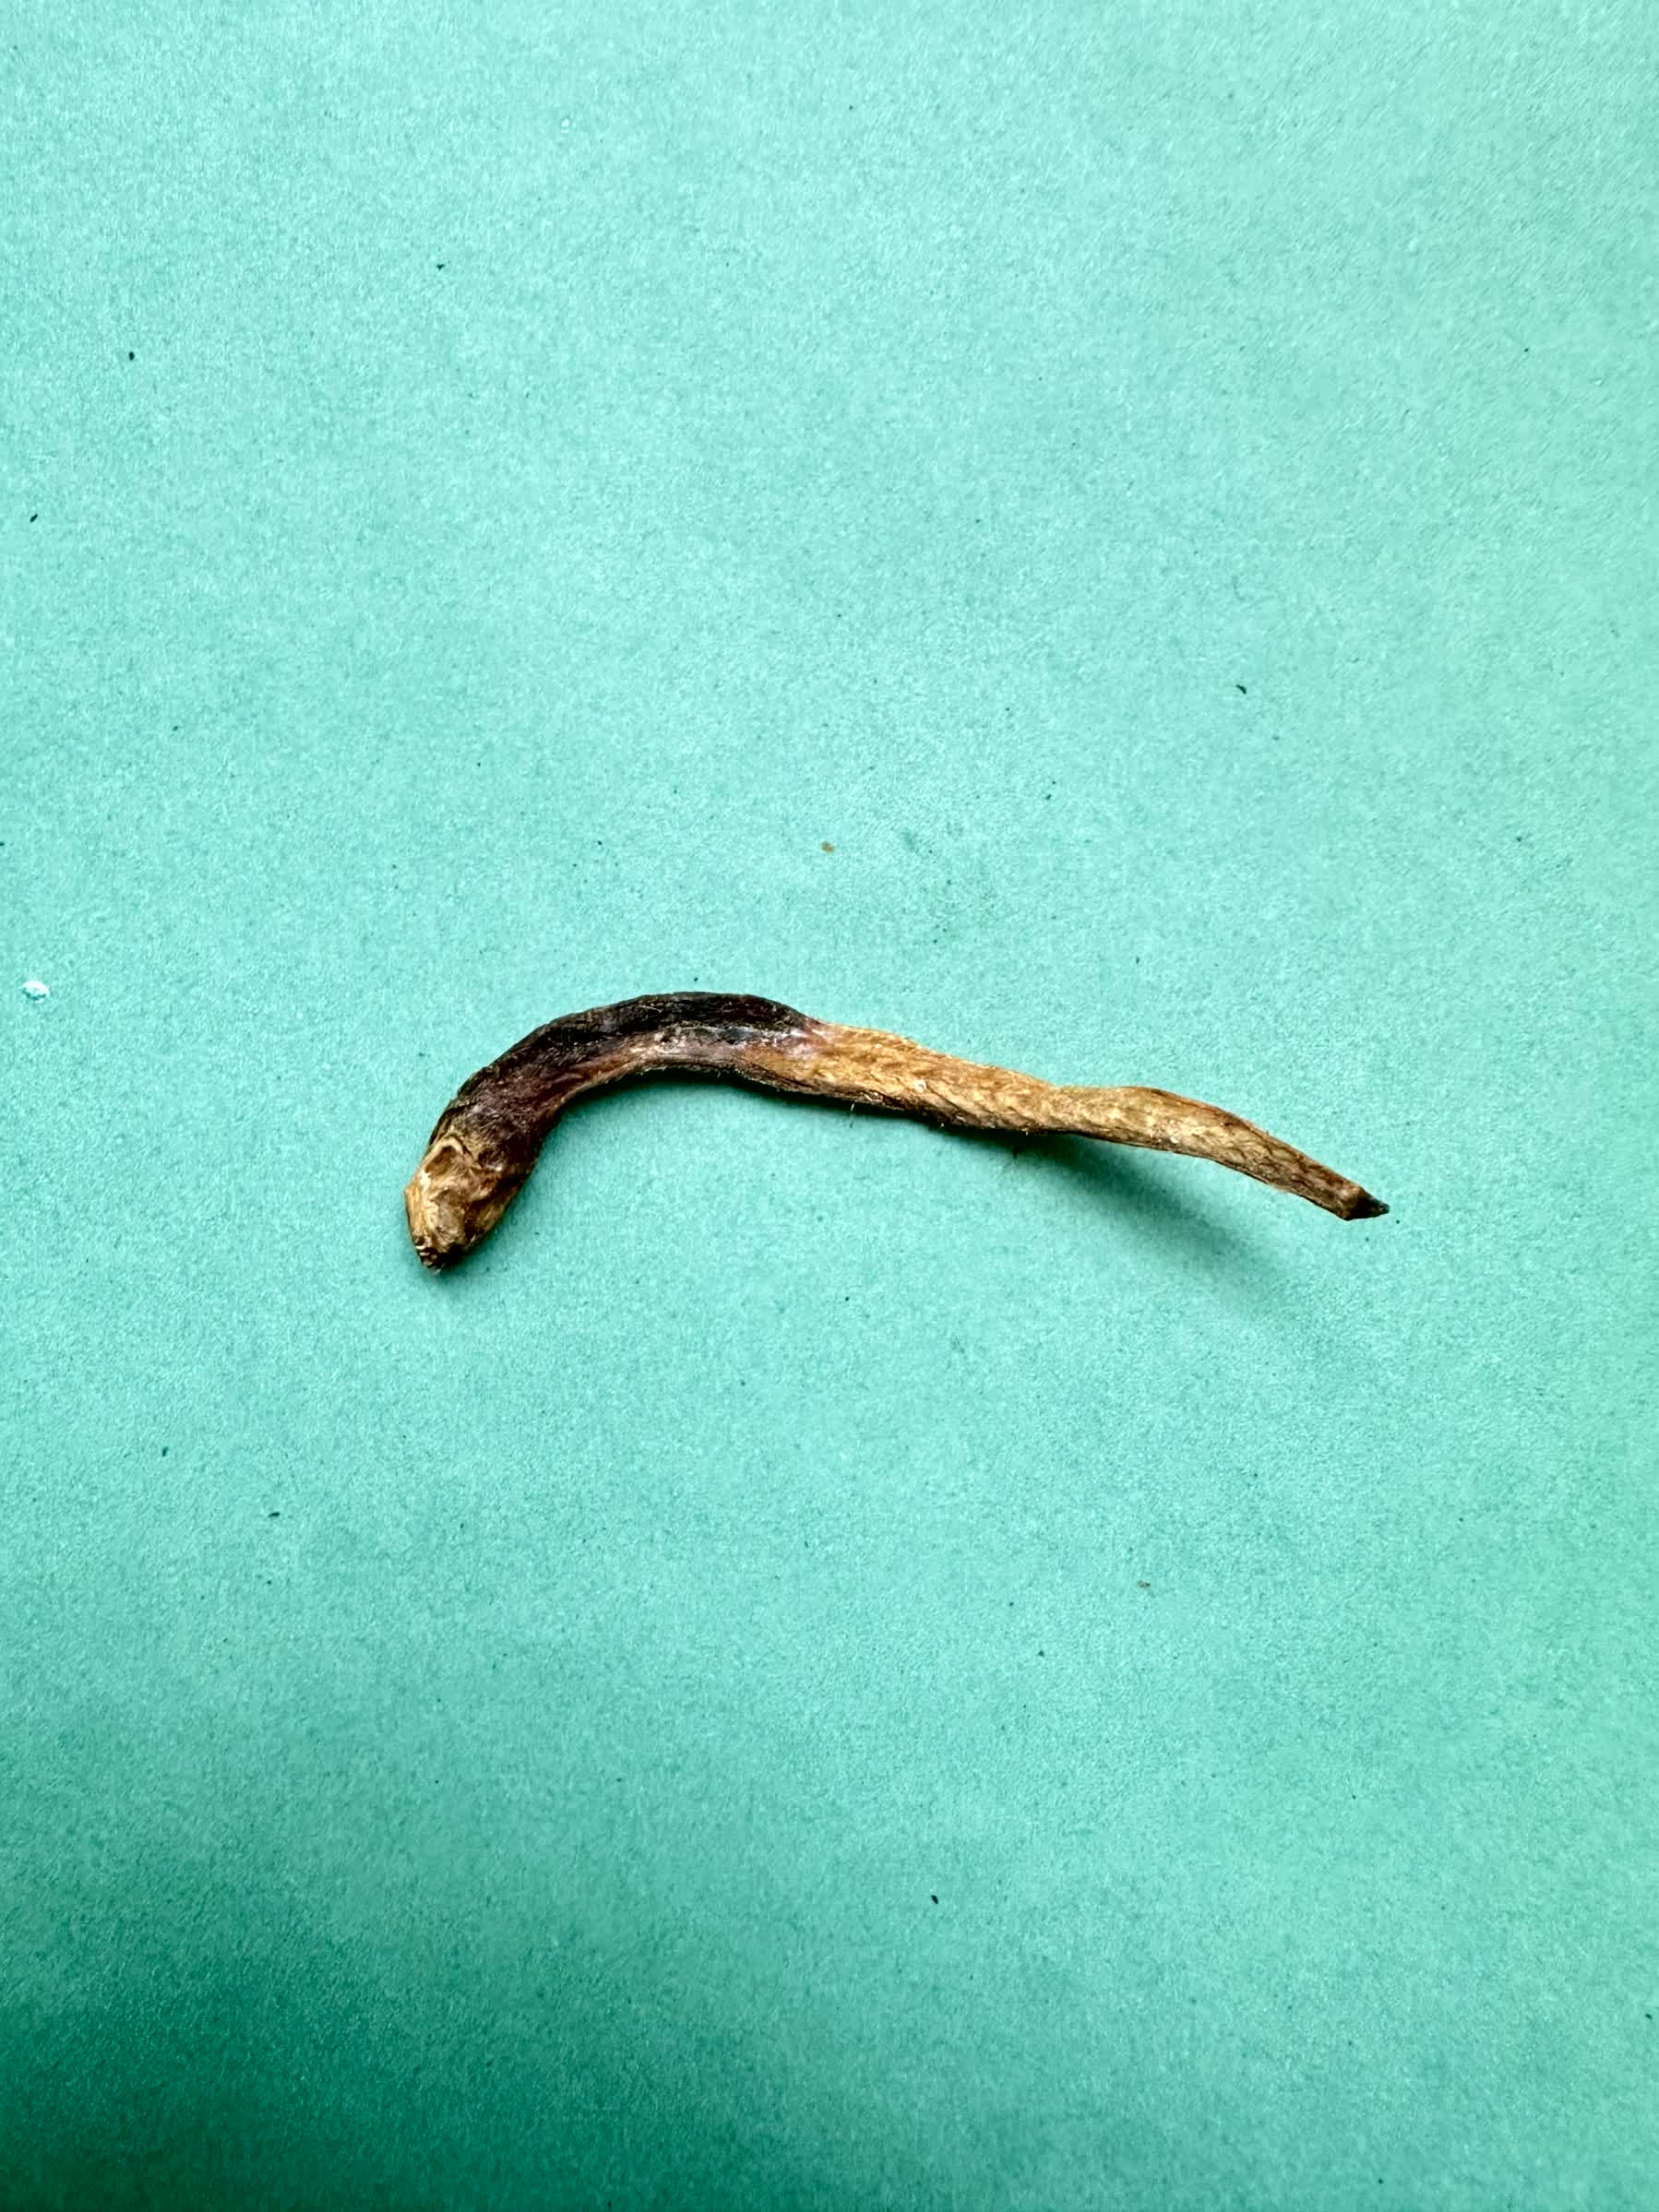
Species: Chewa